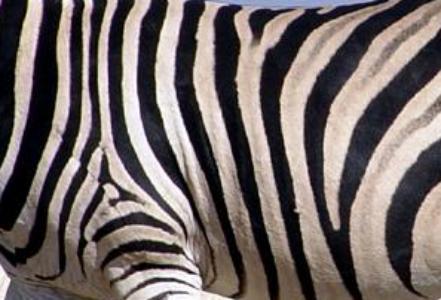
Texture: striped